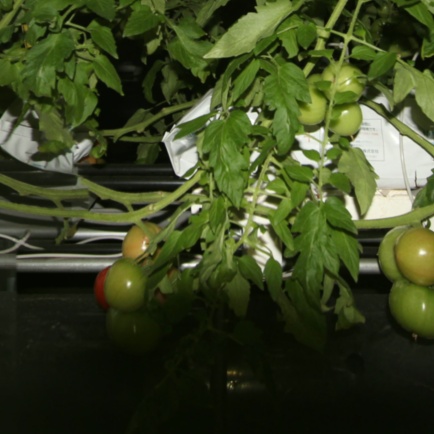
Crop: tomato